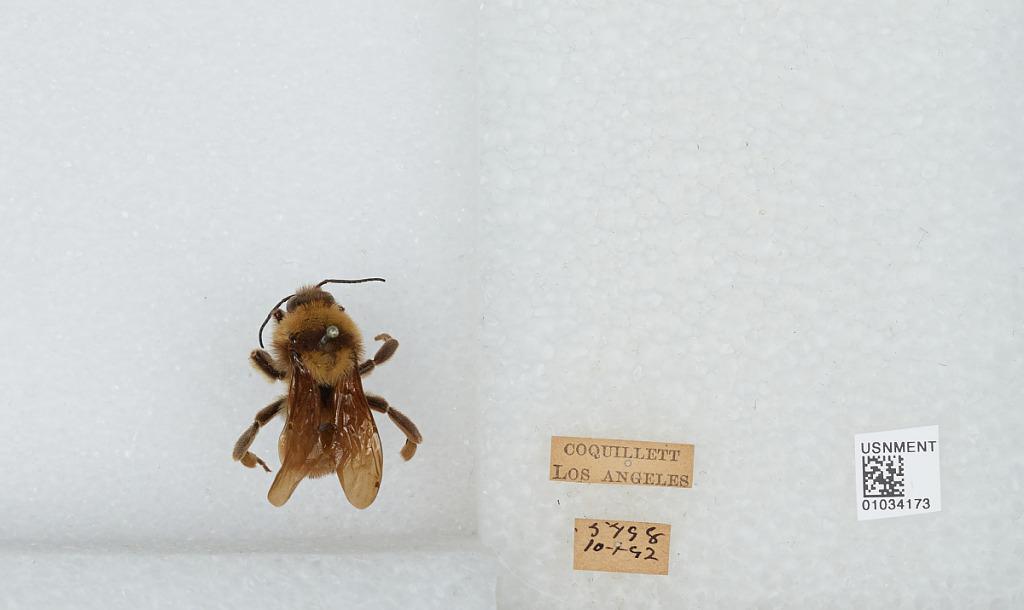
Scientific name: Bombus (Fervidobombus) sonorus Say
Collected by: Coquillett
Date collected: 1892-10-1
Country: United States
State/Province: California
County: Los Angeles
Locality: Los Angeles
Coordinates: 34.05, -118.25